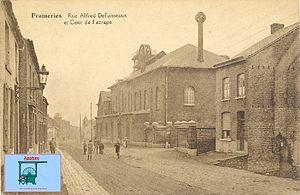
Charbonnage de l'Agrappe à Frameries, 1925.
Le Charbonnage de Frameries est un charbonnage situé à Frameries, une commune francophone de Belgique située en Région wallonne dans la province de Hainaut.